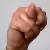
The image shows a hand gesture representing the letter 'N' in Indian Sign Language.